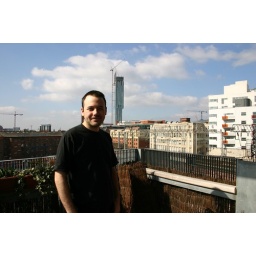
I am standing on my balcony before the almost completed Beetham tower in Manchester